2004 Russia–Belarus energy dispute

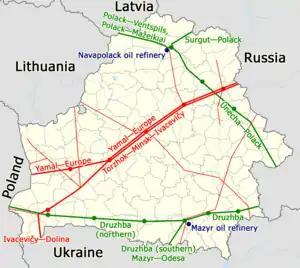
Map showing major gas and oil pipelines in Belarus.

The 2004 Russia–Belarus energy dispute was a commercial and diplomatic dispute between Russia and Belarus that escalated in January 2004. Close relations between the two countries and willingness for political integration had made it possible for Belarus to purchase gas from Russia at heavily discounted prices. In the late 1990s, Russian foreign policy shifted away from geopolitics and became more pragmatic and economical, especially after the inauguration of President Vladimir Putin. As a result, Gazprom moved to ensure the reliability of gas transits to Europe by attempting to establish control over the Belarusian transit network. Belarus initially agreed to sell 50% of the network, but after disagreements over price, Belarus severed the contract. Gazprom announced price rises, and after Belarus refused, Gazprom ceased to import gas to Belarus on 1 January 2004. Belarus compensated by siphoning from gas meant for transit to Europe, which on 18 February resulted in Gazprom completely shutting off the supply to Belarus. Other companies supplied Belarus on short-term contracts until June 2004, when a new contract with Gazprom was finally signed.